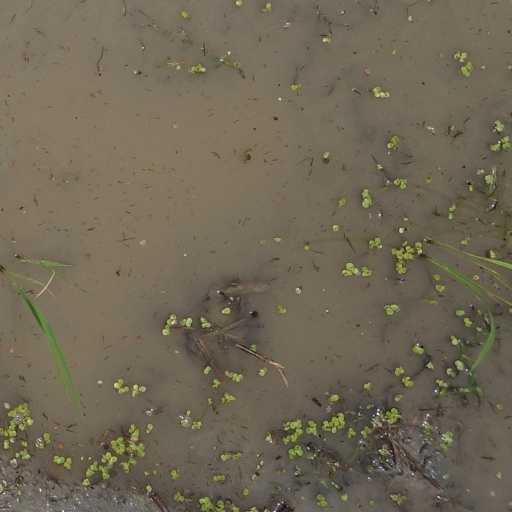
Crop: rice